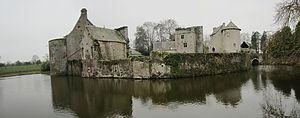
Château de Chanteloup (XIVe - XVIe) This building is indexed in the Base Mérimée, a database of architectural heritage maintained by the French Ministry of Culture,